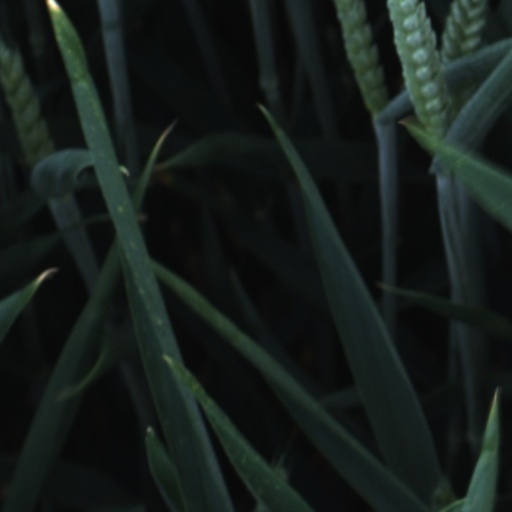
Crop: wheat